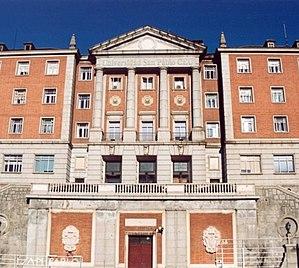
Université CEU San Pablo est une université privée catholique espagnole avec siège à Madrid.